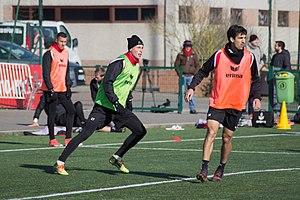
Entraînement du Royal Excel Mouscron, au Futurosport( Mouscron). Le 22 février 2018.
Nikola Gulan est un footballeur serbe qui joue en Belgique pour le Royal Excel Mouscron, en tant que défenseur ou milieu de terrain.